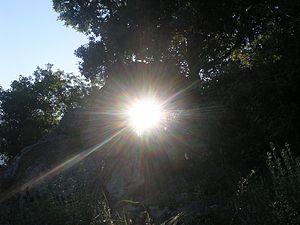
Archéoastronomie, solstice dans l’Arcu di l'Ursini di Carticasi (Corse)
Carticasi est une commune française située dans la circonscription départementale de la Haute-Corse et le territoire de la collectivité de Corse. Le village appartient à la piève de Vallerustie, en Castagniccia.